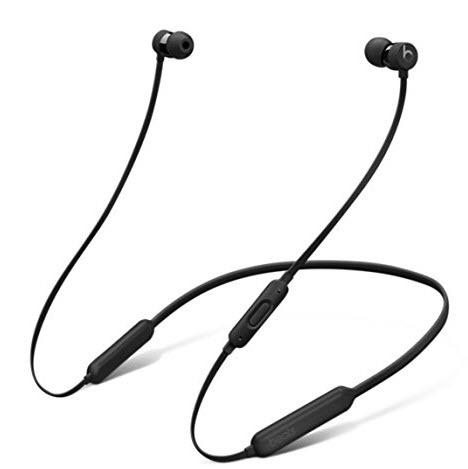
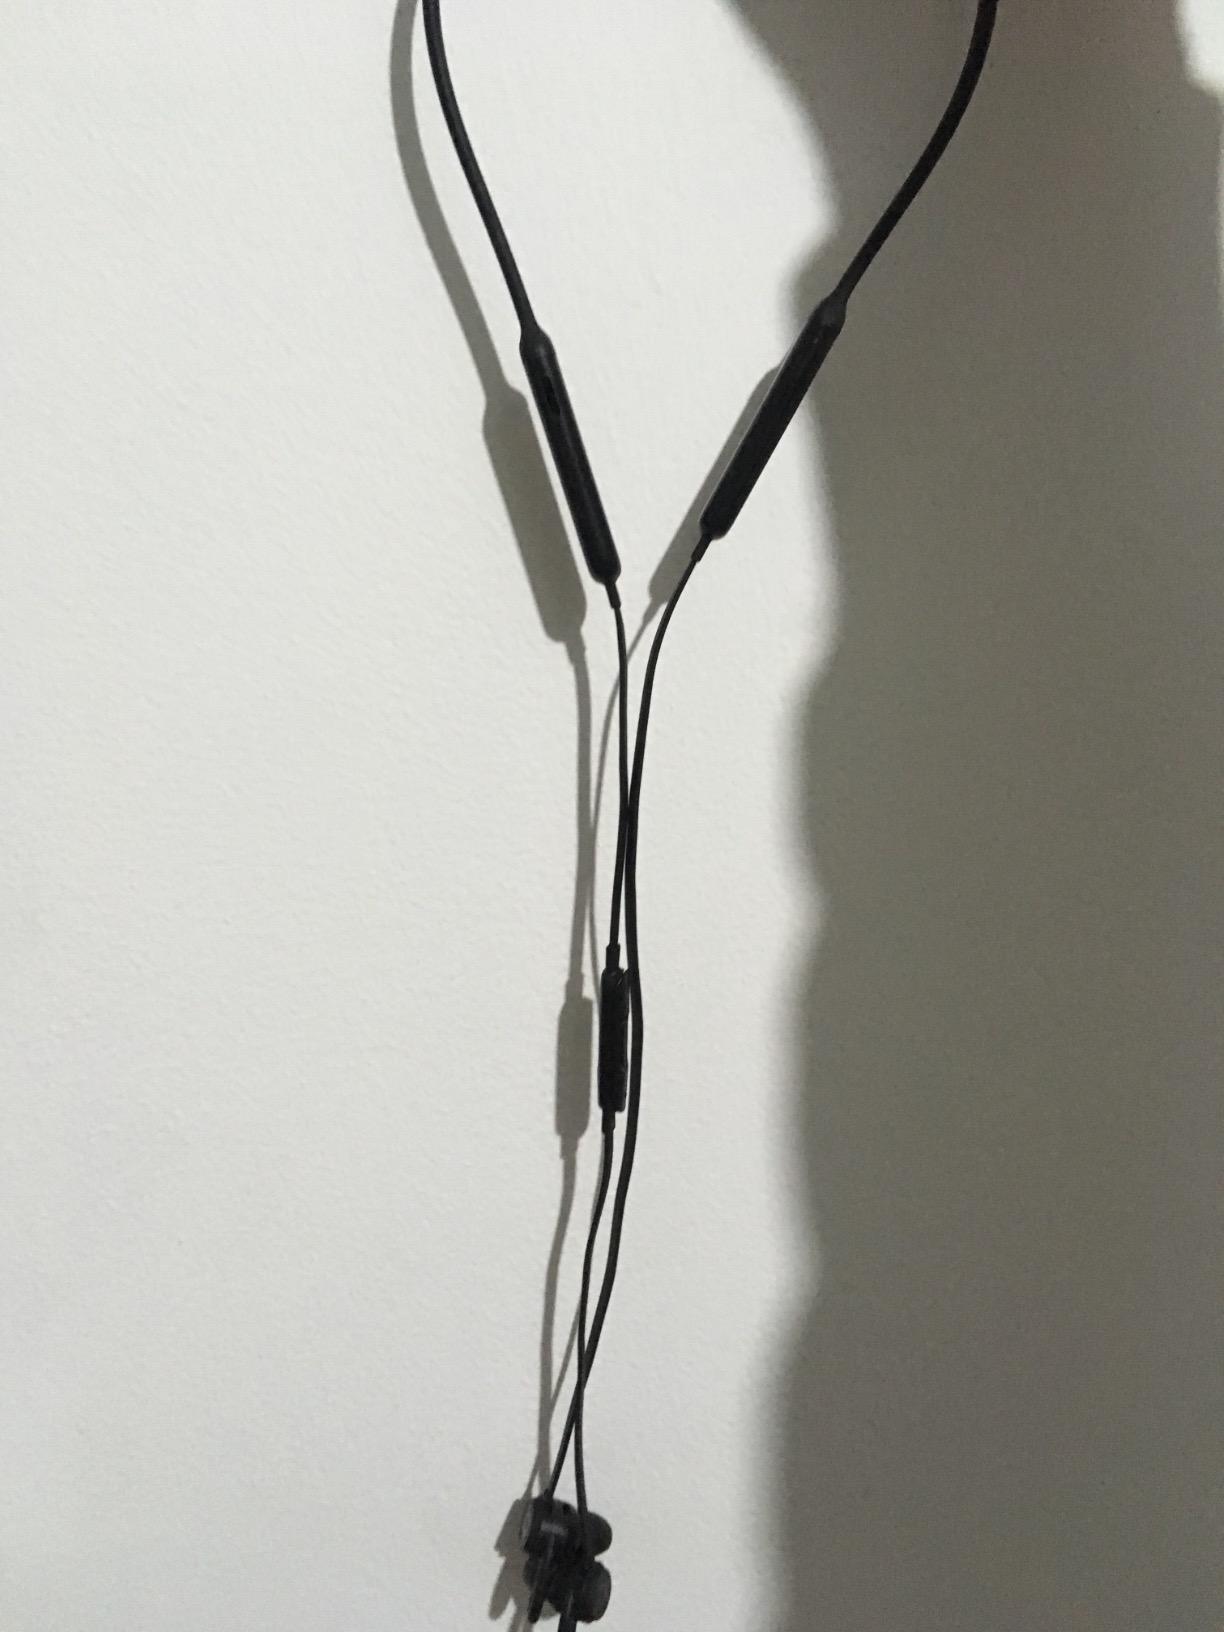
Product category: headphones
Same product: yes